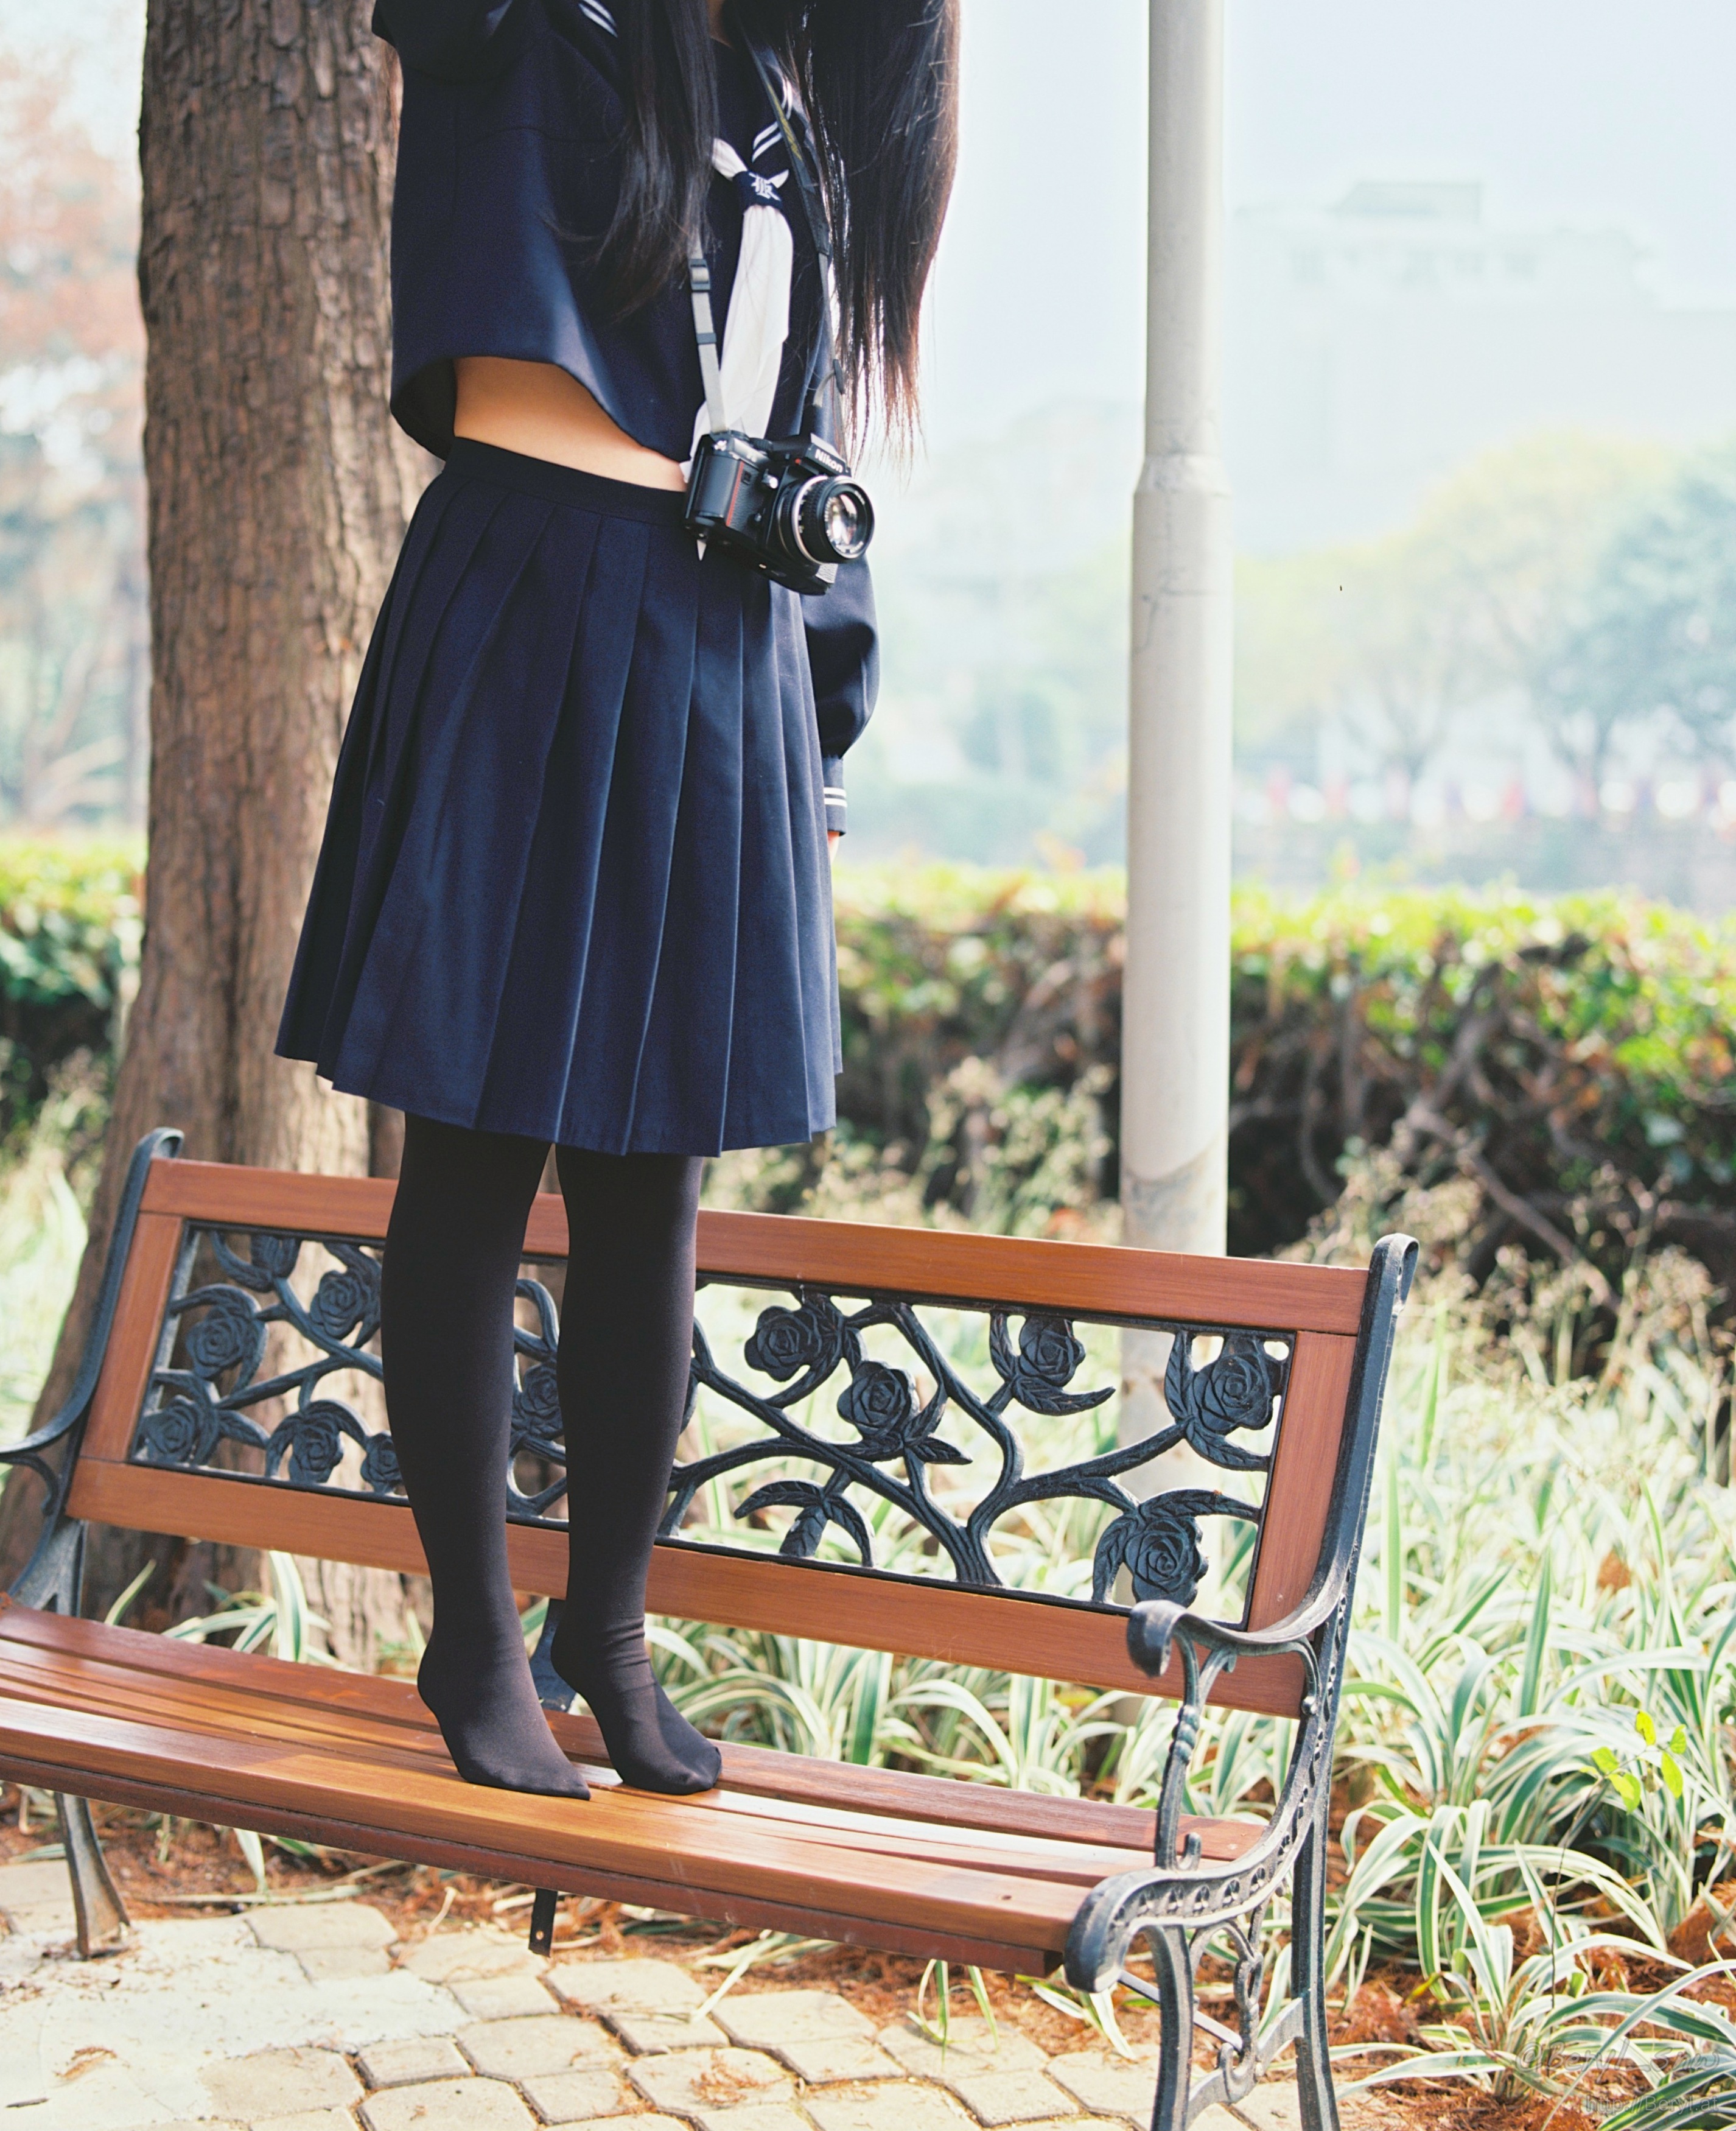
hand, winter, bokeh, girl, white, bench, camera, feet, cute, film, leg, pattern, portrait, spring, youth, foot, park, fashion, clothing, black, outerwear, textile, dress, f35, legs, darkblue, faceless, uniform, 100, school, 120, kodak, 90mm, body, longhair, socks, tights, pantyhose, schoolgirl, schooluniform, mamiya, 6x7, mediumformat, sailor, teen, highschool, opaque, ektar, rb67, chinachina, cantoncanton, guangdongguangdong, photo shoot